Rajko Mitić

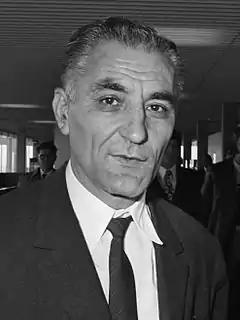
Mitić as Yugoslavia's head coach in 1970

Rajko Mitić (19 November 1922 – 29 March 2008) was a Serbian footballer, coach, executive and journalist.